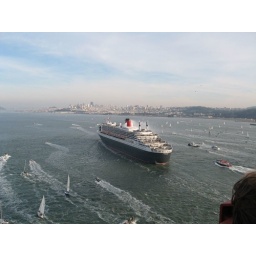
All of the other boats in the bay wanted to sail alongside the Queen Mary 2.